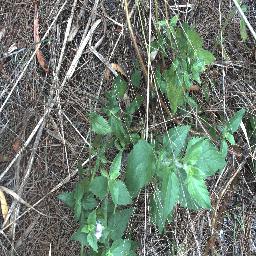
Label: siam_weed